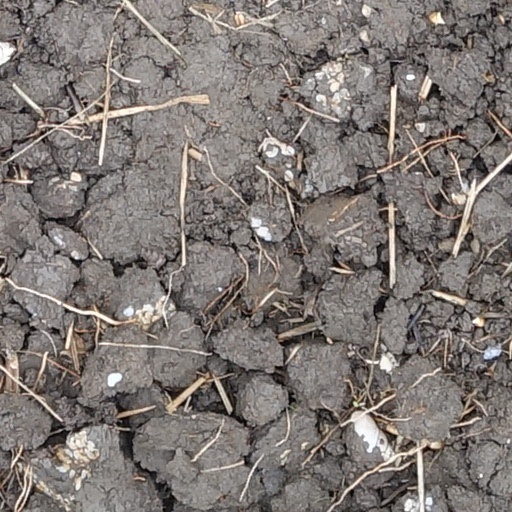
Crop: wheat